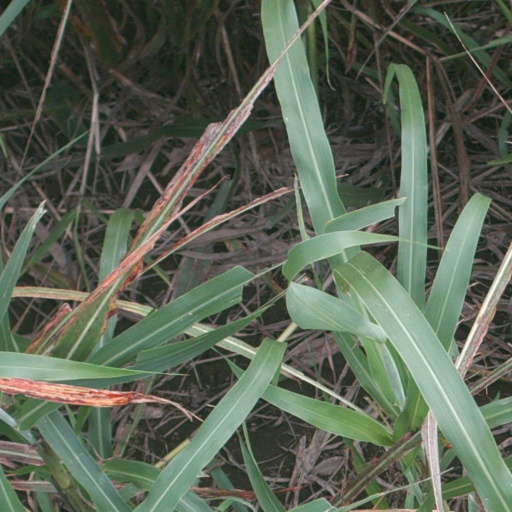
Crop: sorghum